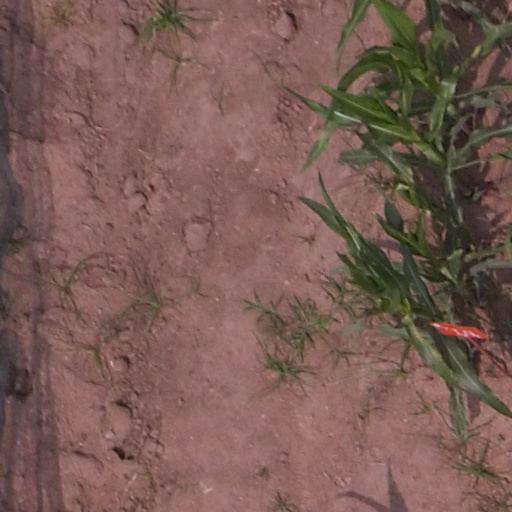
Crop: maize; corn